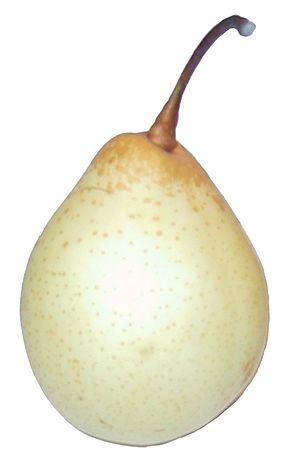
Pyrus bretschneideri, le poirier de Bretschneider, est une espèce d'arbre du genre Pyrus, de la sous-famille des Maloideae, caractérisée par des fruits à pépins. La première description botanique en a été faite sur un petit arbre fruitier poussant dans la région de Pékin en Chine et donnant de petits fruits de 2−2,5 cm de diamètre.
La poire ya est une ancienne variété cultivée de poire du district de Wei, situé au sud de la province du Hebei. Au VIᵉ siècle, en ce lieu, du temps du royaume de la dynastie Wei de l'Est 东魏, plusieurs variétés de poires ont fait l'objet de descriptions précises de leur culture et de leur multiplication par greffage, dans un ouvrage d'agronomie achevé en 544, le Qi Min Yao Shu 《齐民要术》.